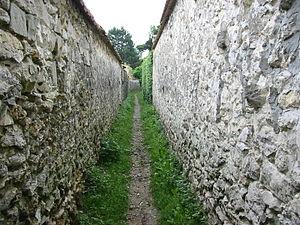
Une venelle à Veneux - Les Sablons, Seine-et-Marne, France
Veneux-les-Sablons est une ancienne commune française située dans le département de Seine-et-Marne en région Île-de-France.
Une venelle est une petite rue ou une ruelle, souvent courte, reliant deux autres rues plus importantes. Ce terme, d'usage vieilli, est un dérivé du mot veine auquel on a ajouté le suffixe à valeur diminutive -elle.